Press for Change

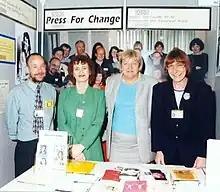
Press for Change with Mo Mowlam – 1 October 1997

Burns and Whittle were given their honours, "for services to gender issues", in relation to their work for Press for Change.